Battle of Rorke's Drift

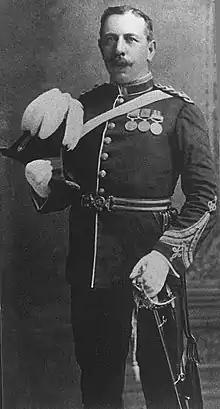
Sgt Frank Bourne, DCM, in 1905

In 1879, there was no provision for the posthumous granting of the Victoria Cross. Private Joseph Williams, B Coy, 2nd/24th Foot, was killed during the fight in the hospital and was mentioned in despatches that "had he lived he would have been recommended for the Victoria Cross."